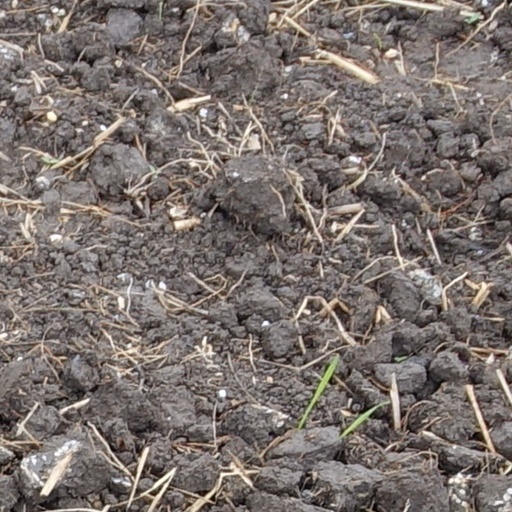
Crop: wheat